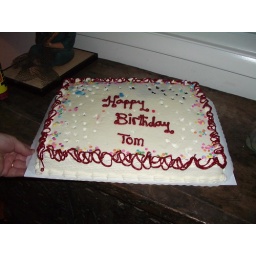
65 candles leave a lot of holes in a cake